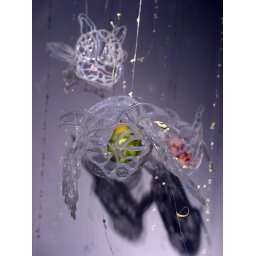
fish in the rain: "i feel i have butterflies in my stomach"